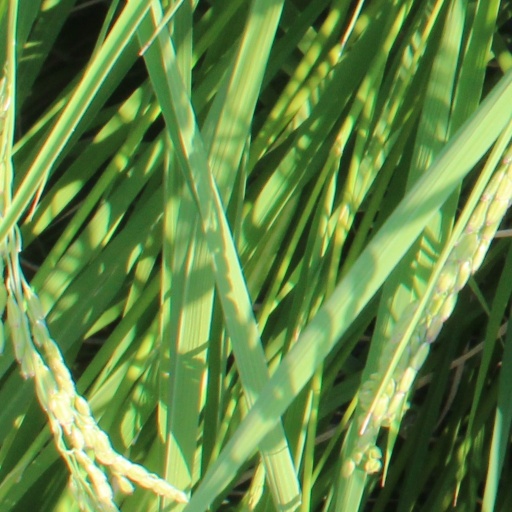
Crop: rice